Trailokya, Crown Prince of Nepal

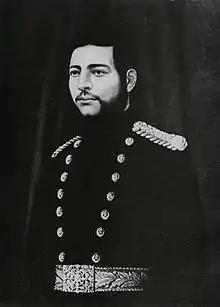
Crown Prince Trailokya

Trailokya was the son of King Surendra and his second wife, Trailokya Rajya Lakshmi Devi. He was educated privately.